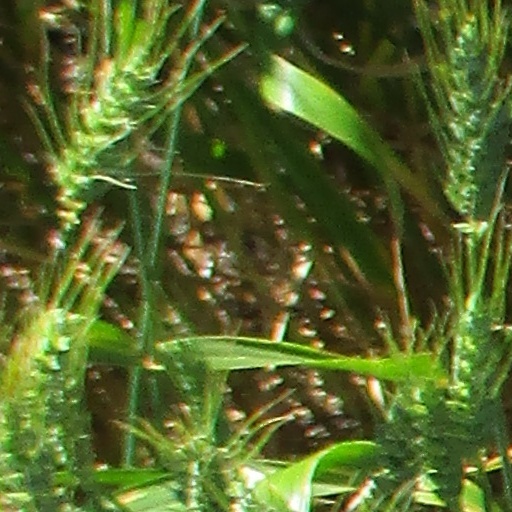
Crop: wheat